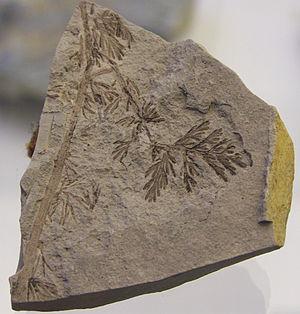
Fossile d'une espèce éteinte de plante